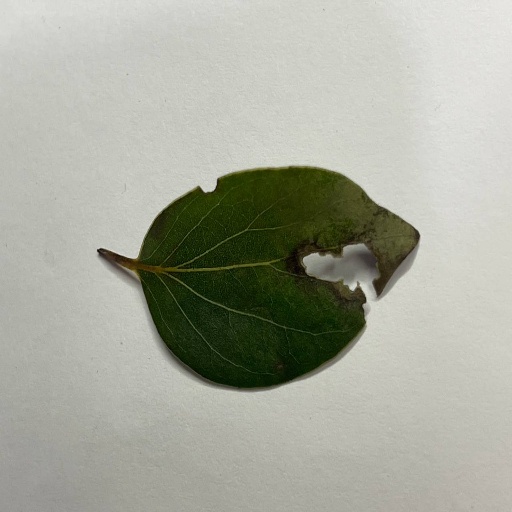
Species: Camphor
Leaf condition: Shot Hole